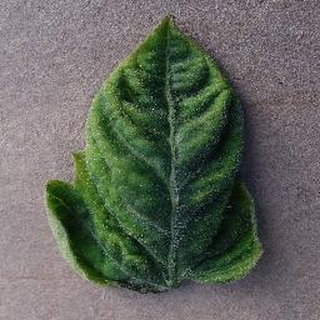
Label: tomato_yellow_leaf_curl_virus